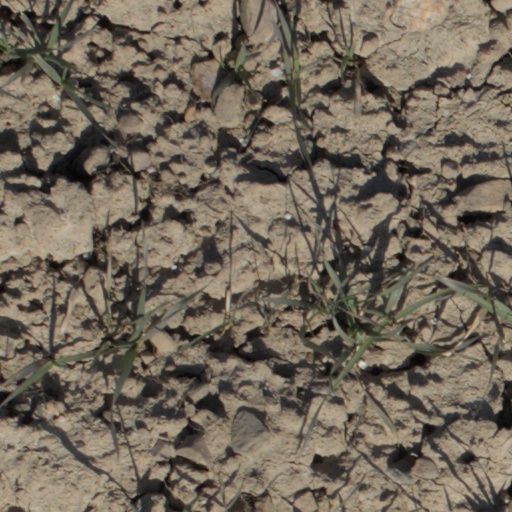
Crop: wheat